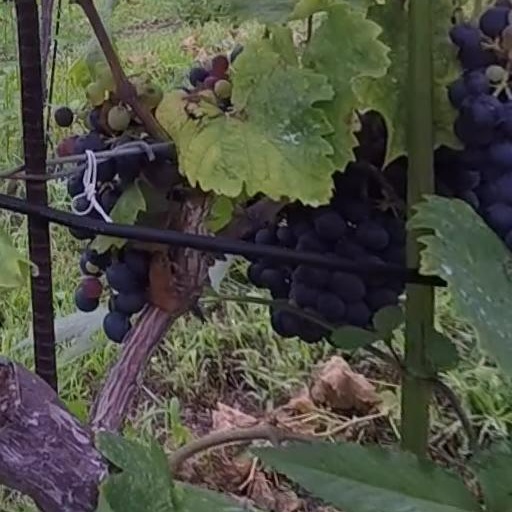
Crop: grape